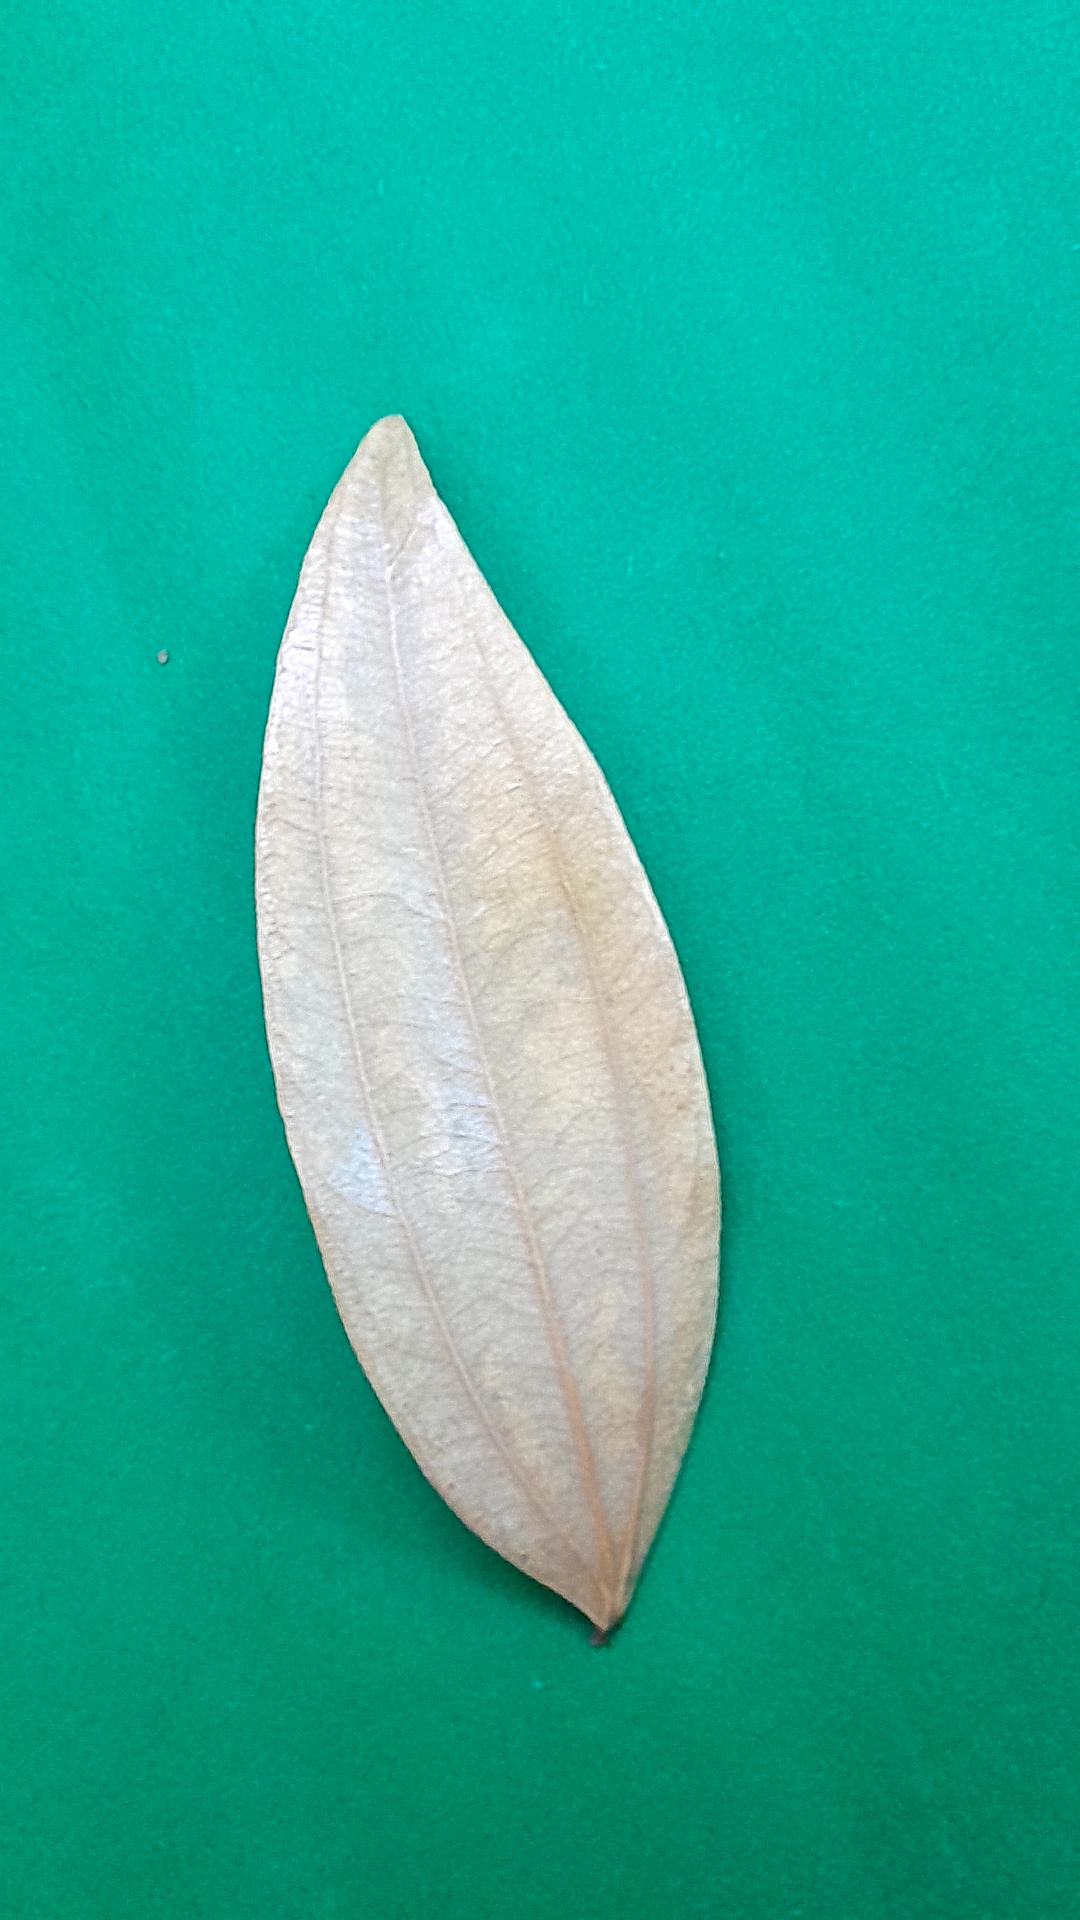
Label: Dry Leaf